Pe Myint

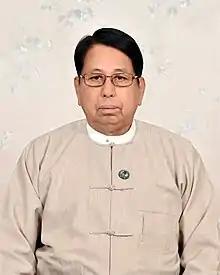
Pe Myint in 2014

Pe Myint (born 15 December 1949) is a Burmese politician, writer and a former Minister for Information of Myanmar (Burma).